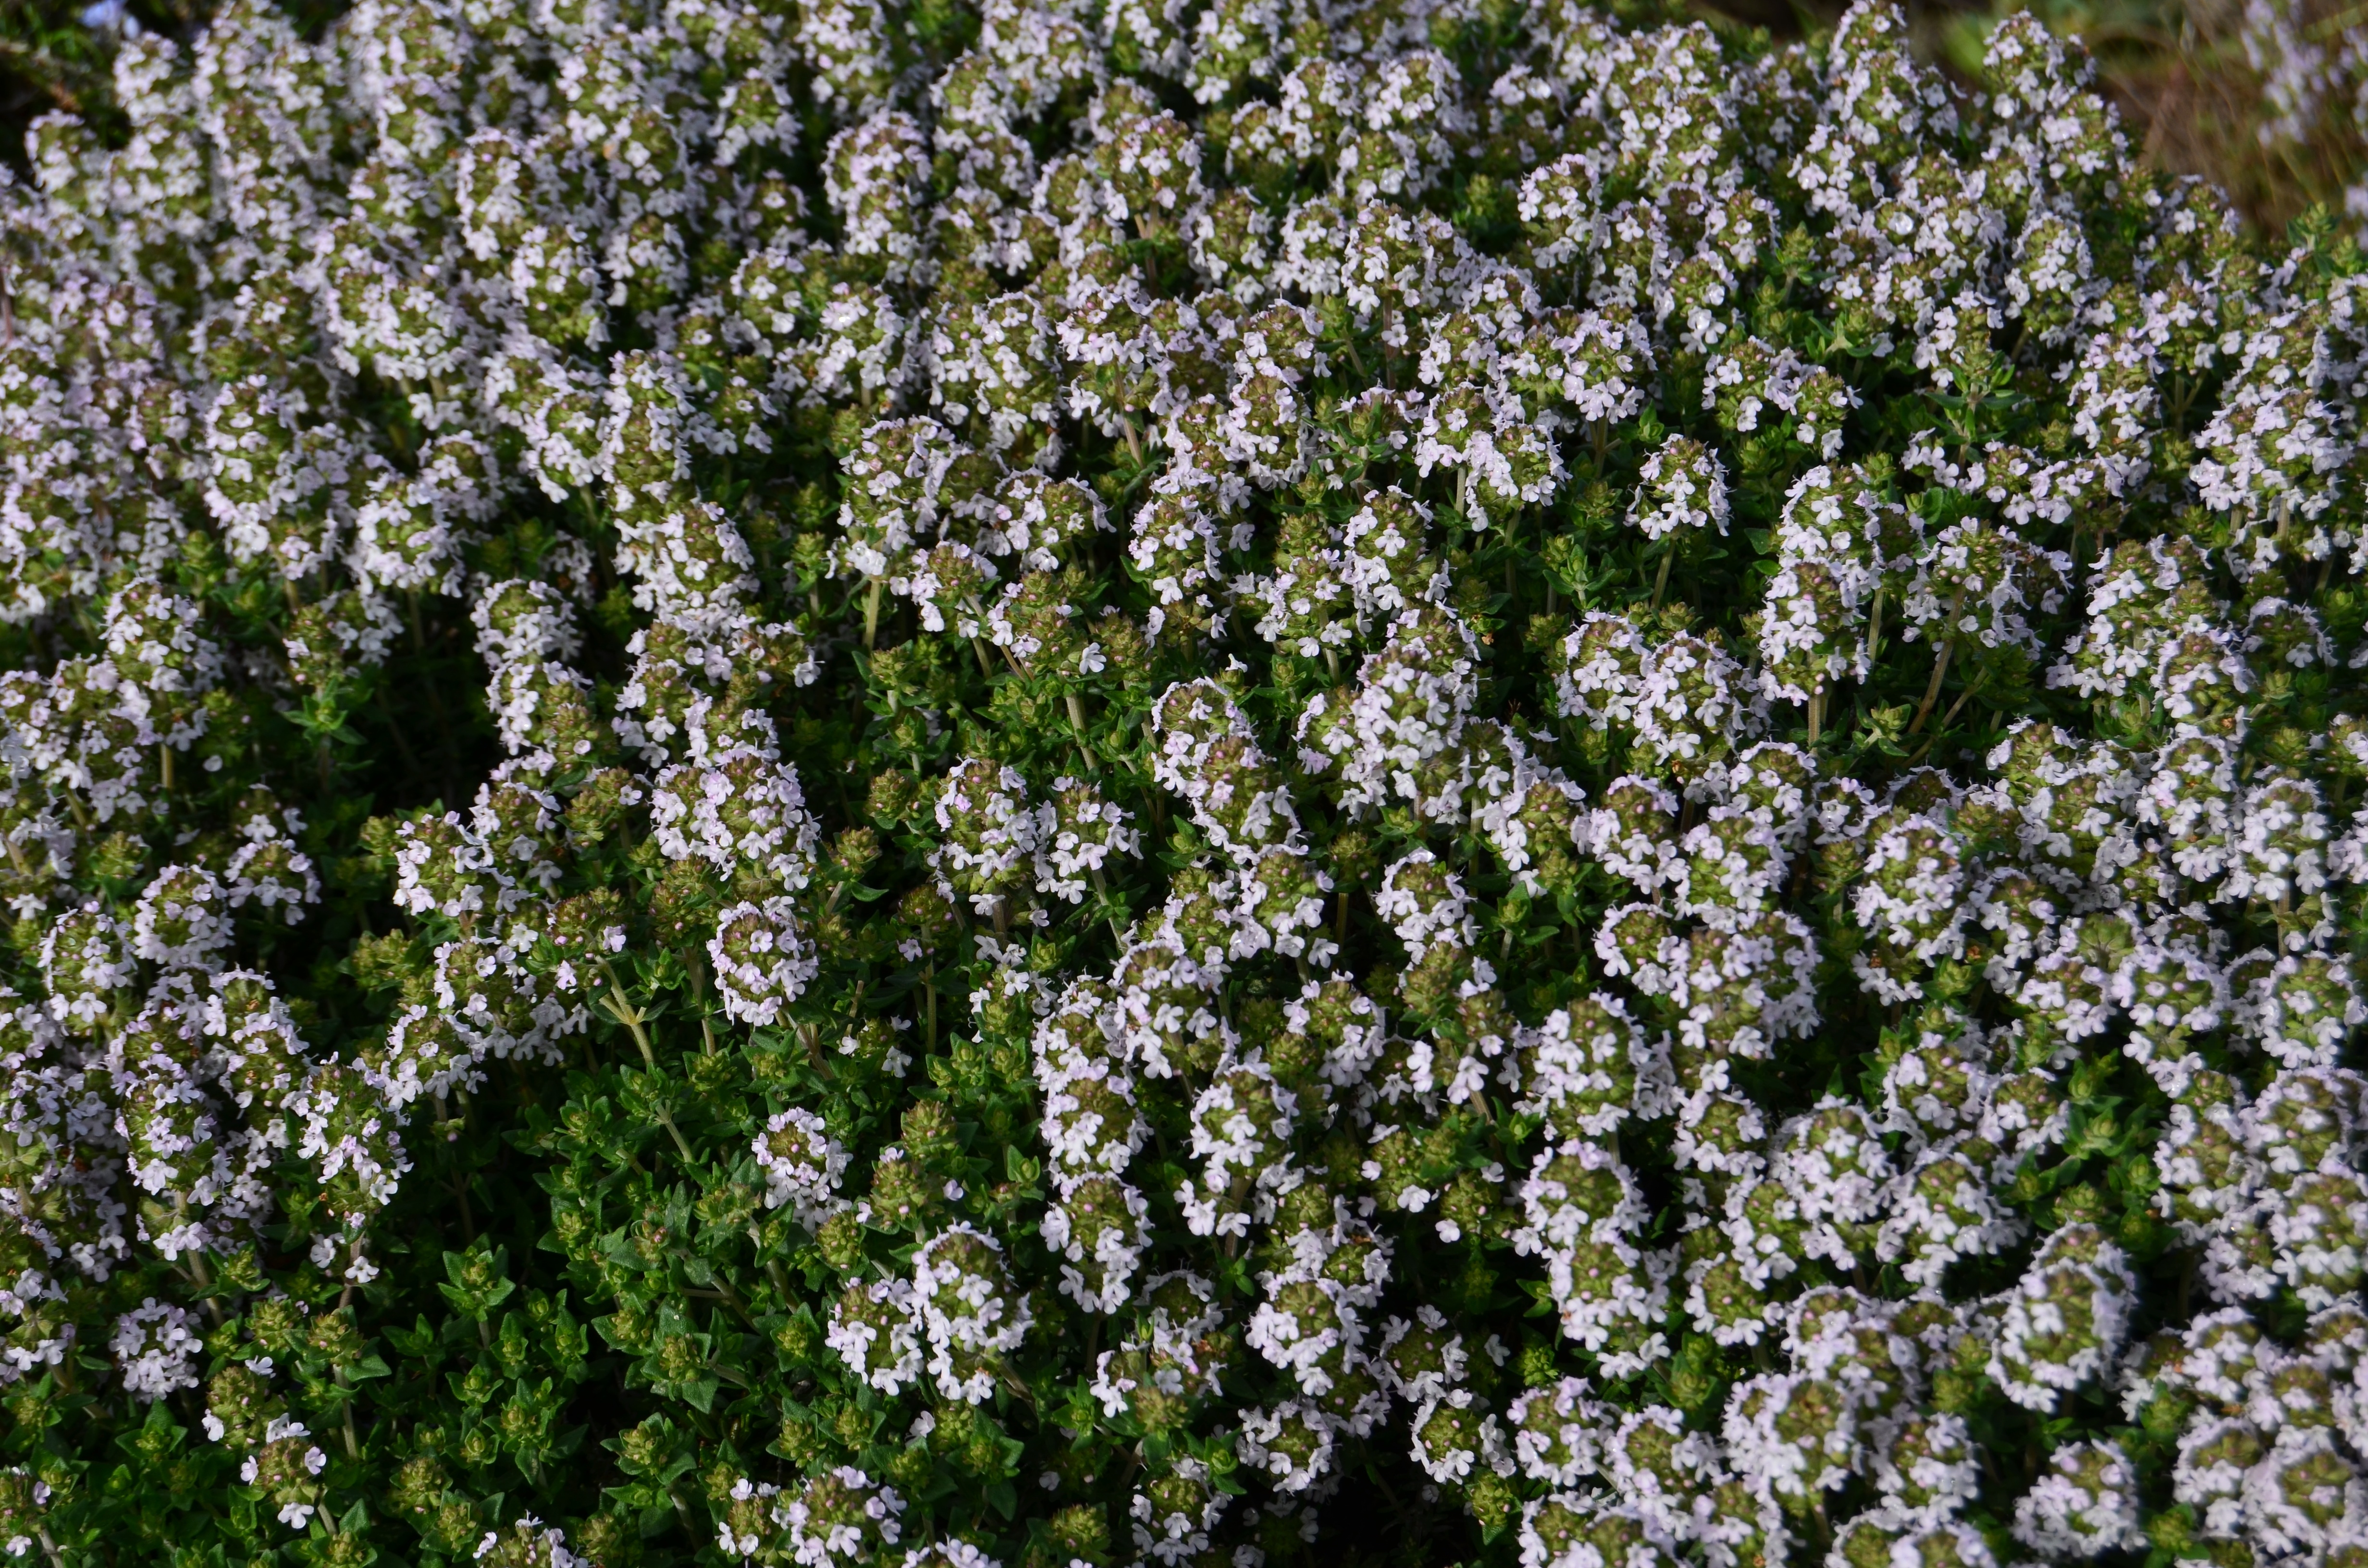
nature, blossom, plant, field, flower, spring, herb, produce, flowers, colors, shrub, beauty, flowering plant, land plant, breckland thyme, alyssum